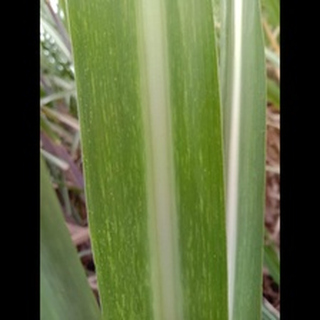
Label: sugarcane_mosaic